A. & J. Inglis

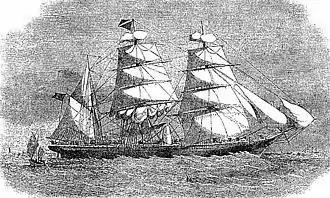
was launched in 1865

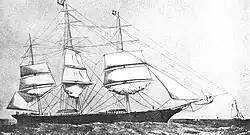
The clipper "Norman Court" was launched in 1869

Some of the first ships built by the shipyard were propelled by a combination of sails and steam engines. Because of their elegant design and high speed they were recognised as leading-edge representatives of their class.